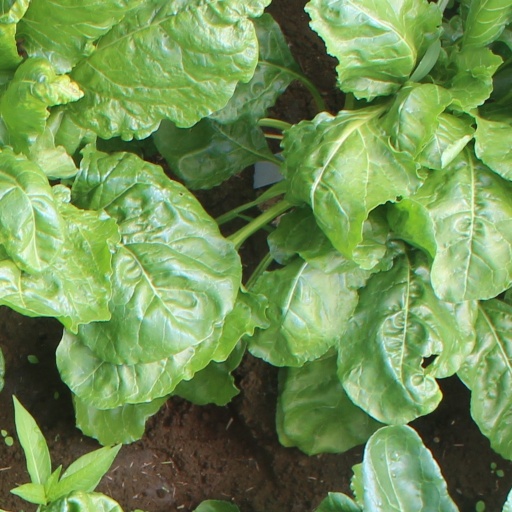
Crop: sugar beet